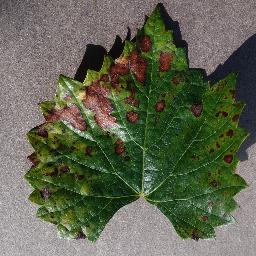
Label: Grape___Esca_(Black_Measles)